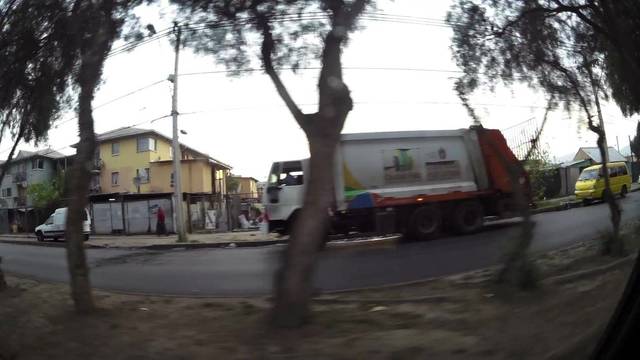
Region: Chile
Coordinates: -33.514, -70.797